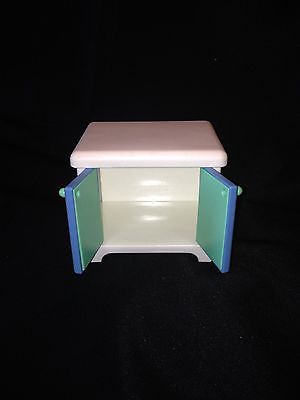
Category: cabinet